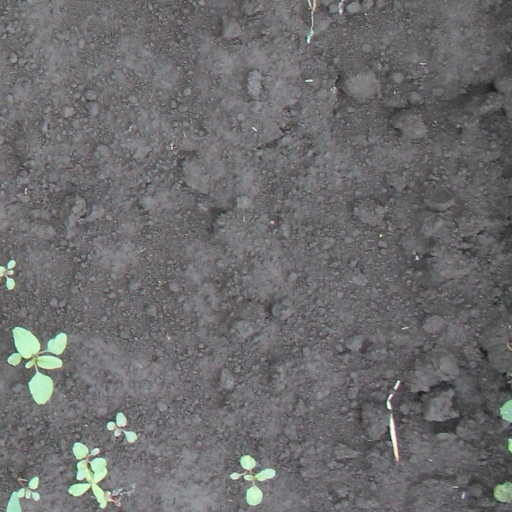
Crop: soybean